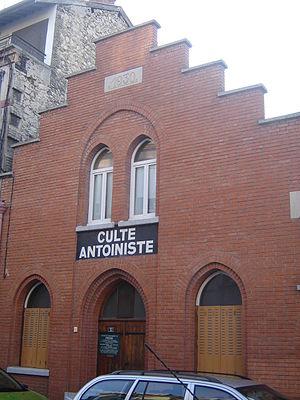
Cette page présente une liste des temples construits par le culte antoiniste, un nouveau mouvement religieux fondé au début du XXᵉ siècle en Belgique, présentés par pays et par ordre chronologique. Un temple est un bâtiment dans lequel le culte est pratiqué par les desservants du culte antoiniste deux fois par jour, à 10 heures et à 19 heures, excepté le vendredi et le samedi, avec quelques différences en France et en Belgique. Tous les temples appartiennent à l'association « Culte antoiniste », à l'exception de l'un des temples de Belgique, qui, lui, est rattaché à l'asbl « Les Disciples de Père et de Mère Antoine ». À son apogée, le culte a compté 64 temples dans le monde : 32 en Belgique, 31 en France et un à Monaco ; toutefois, certains temples de Belgique ont été vendus à partir du XXIᵉ siècle.
La rue du Docteur-Thomas est une voie de la commune de Reims, située au sein du département de la Marne, en région Champagne-Ardenne.